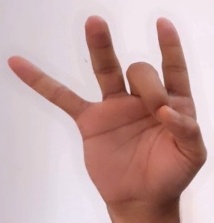
ASL sign: 8